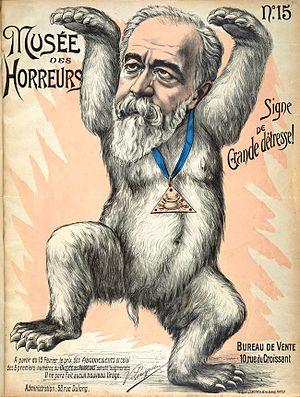
""Signe de Grande détresse!""."
Musée des horreurs est une série de caricatures antidreyfusardes, nationalistes, antisémites et antimaçonniques, dessinée et publiée en France par V. Lenepveu entre octobre 1899 et décembre 1900.
Henri Brisson, né le 31 juillet 1835 à Bourges et mort le 13 avril 1912 à Paris, est un avocat, journaliste et homme d'État français.